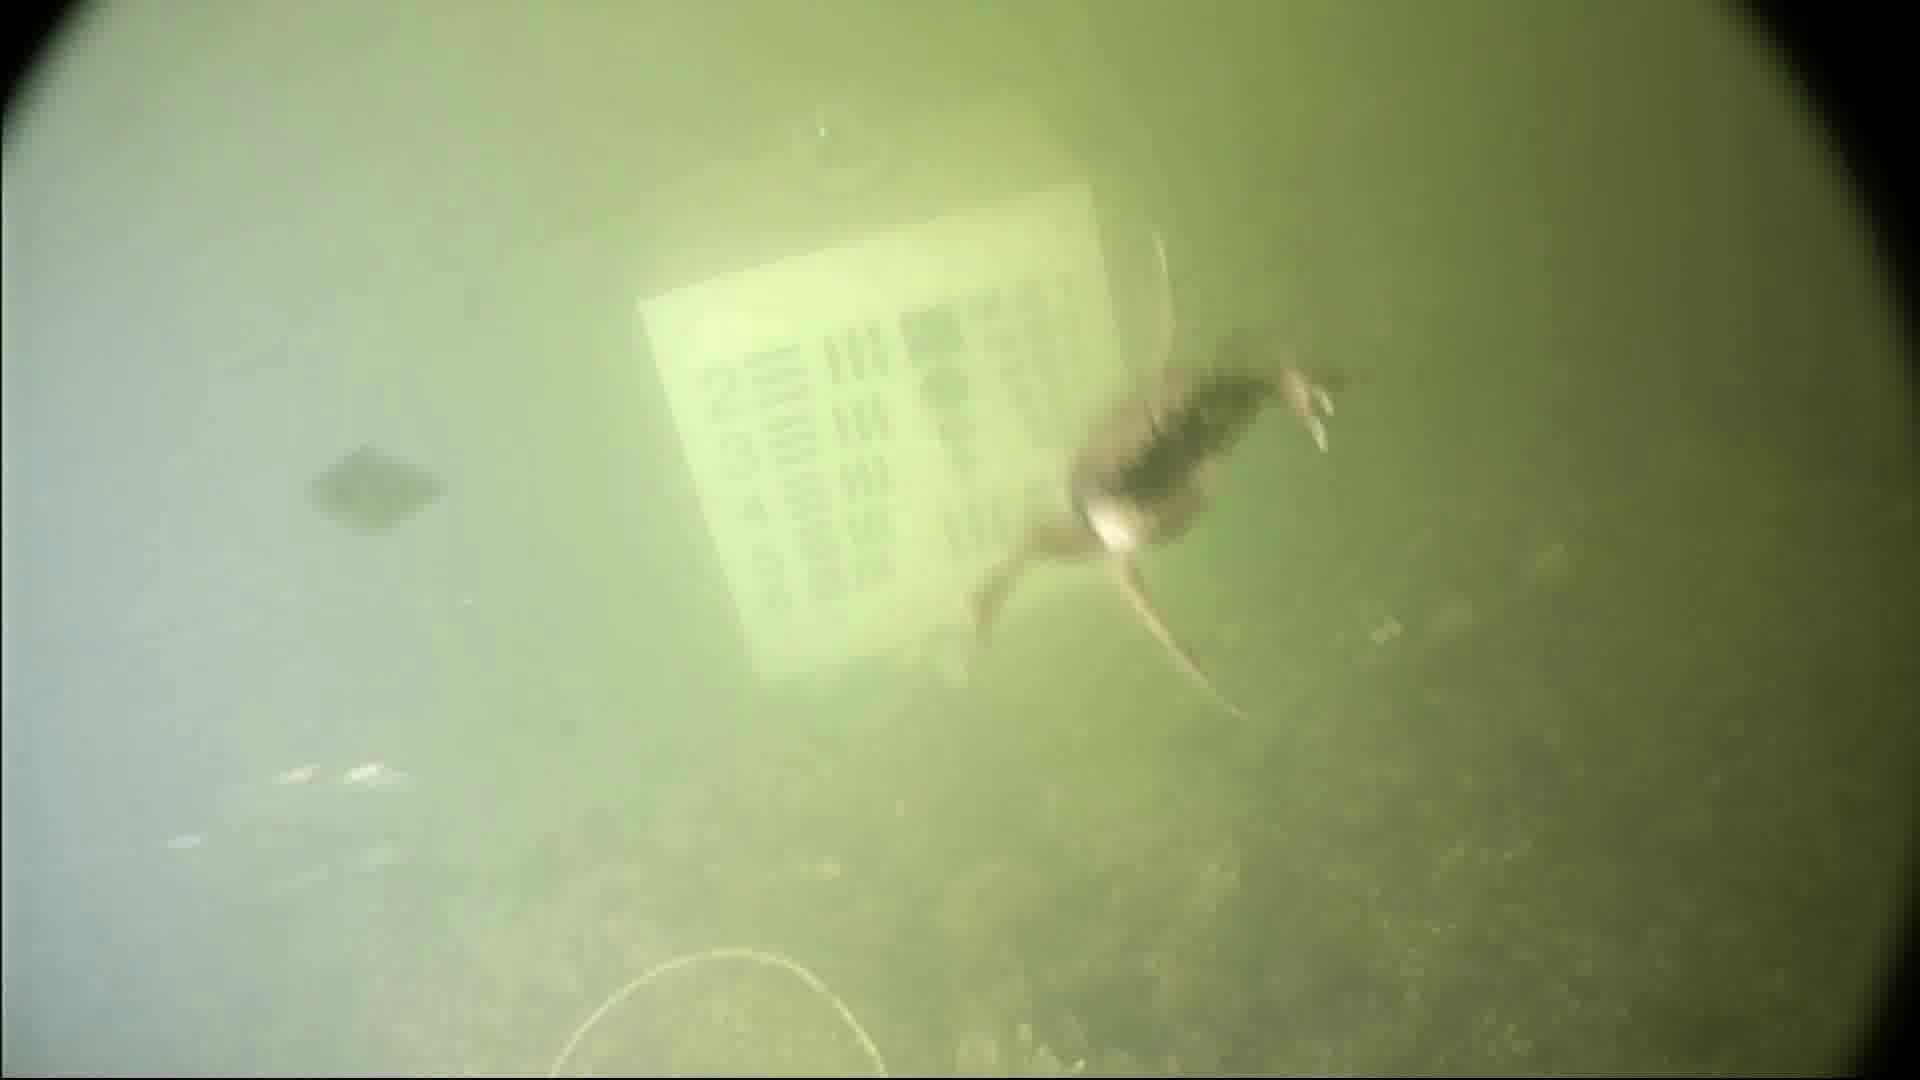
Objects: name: crab